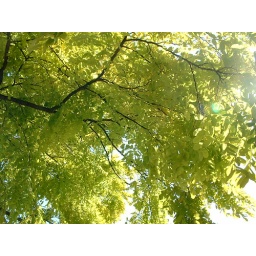
The golden tree in Camden